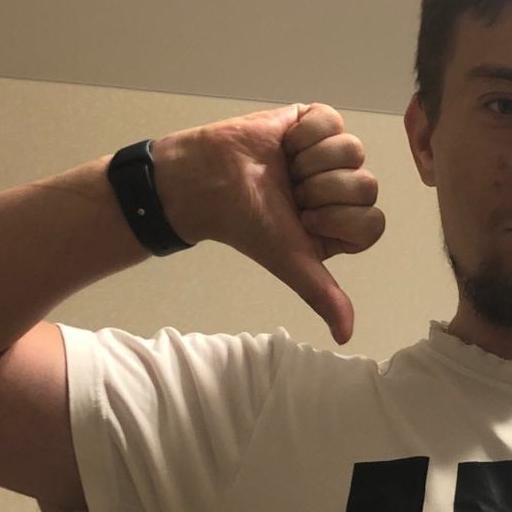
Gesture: dislike